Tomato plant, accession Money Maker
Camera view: tilt-top (135 deg); turntable rotation: 240 degrees
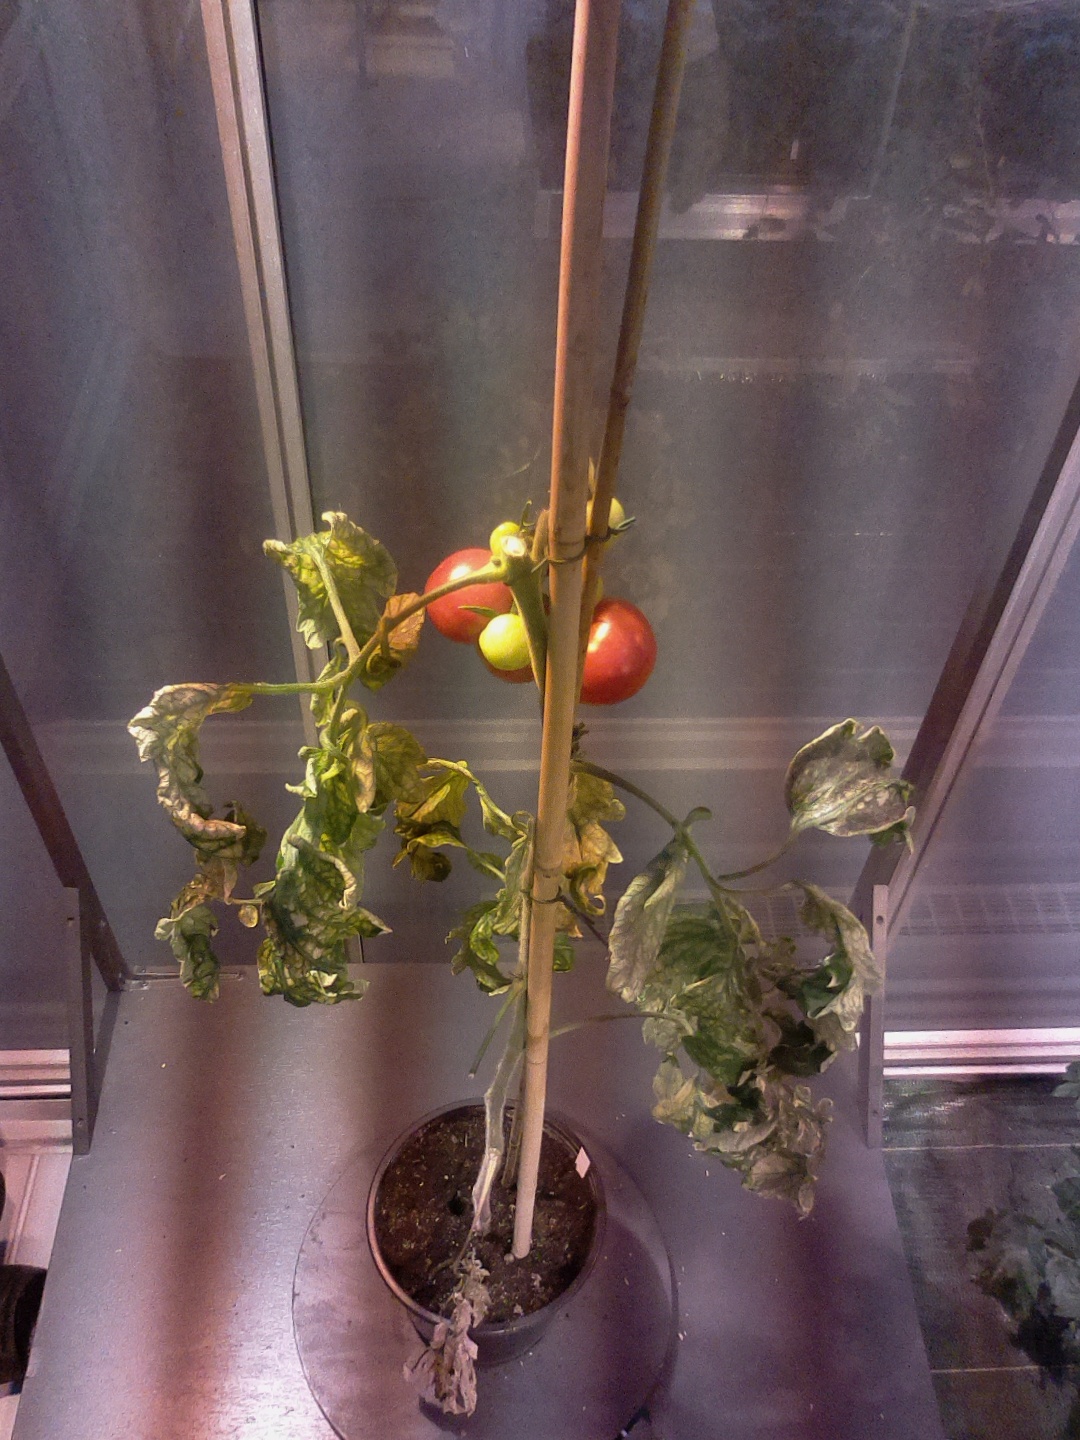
BBCH growth stage 85: 50%-60% of fruits show typical fully ripe color